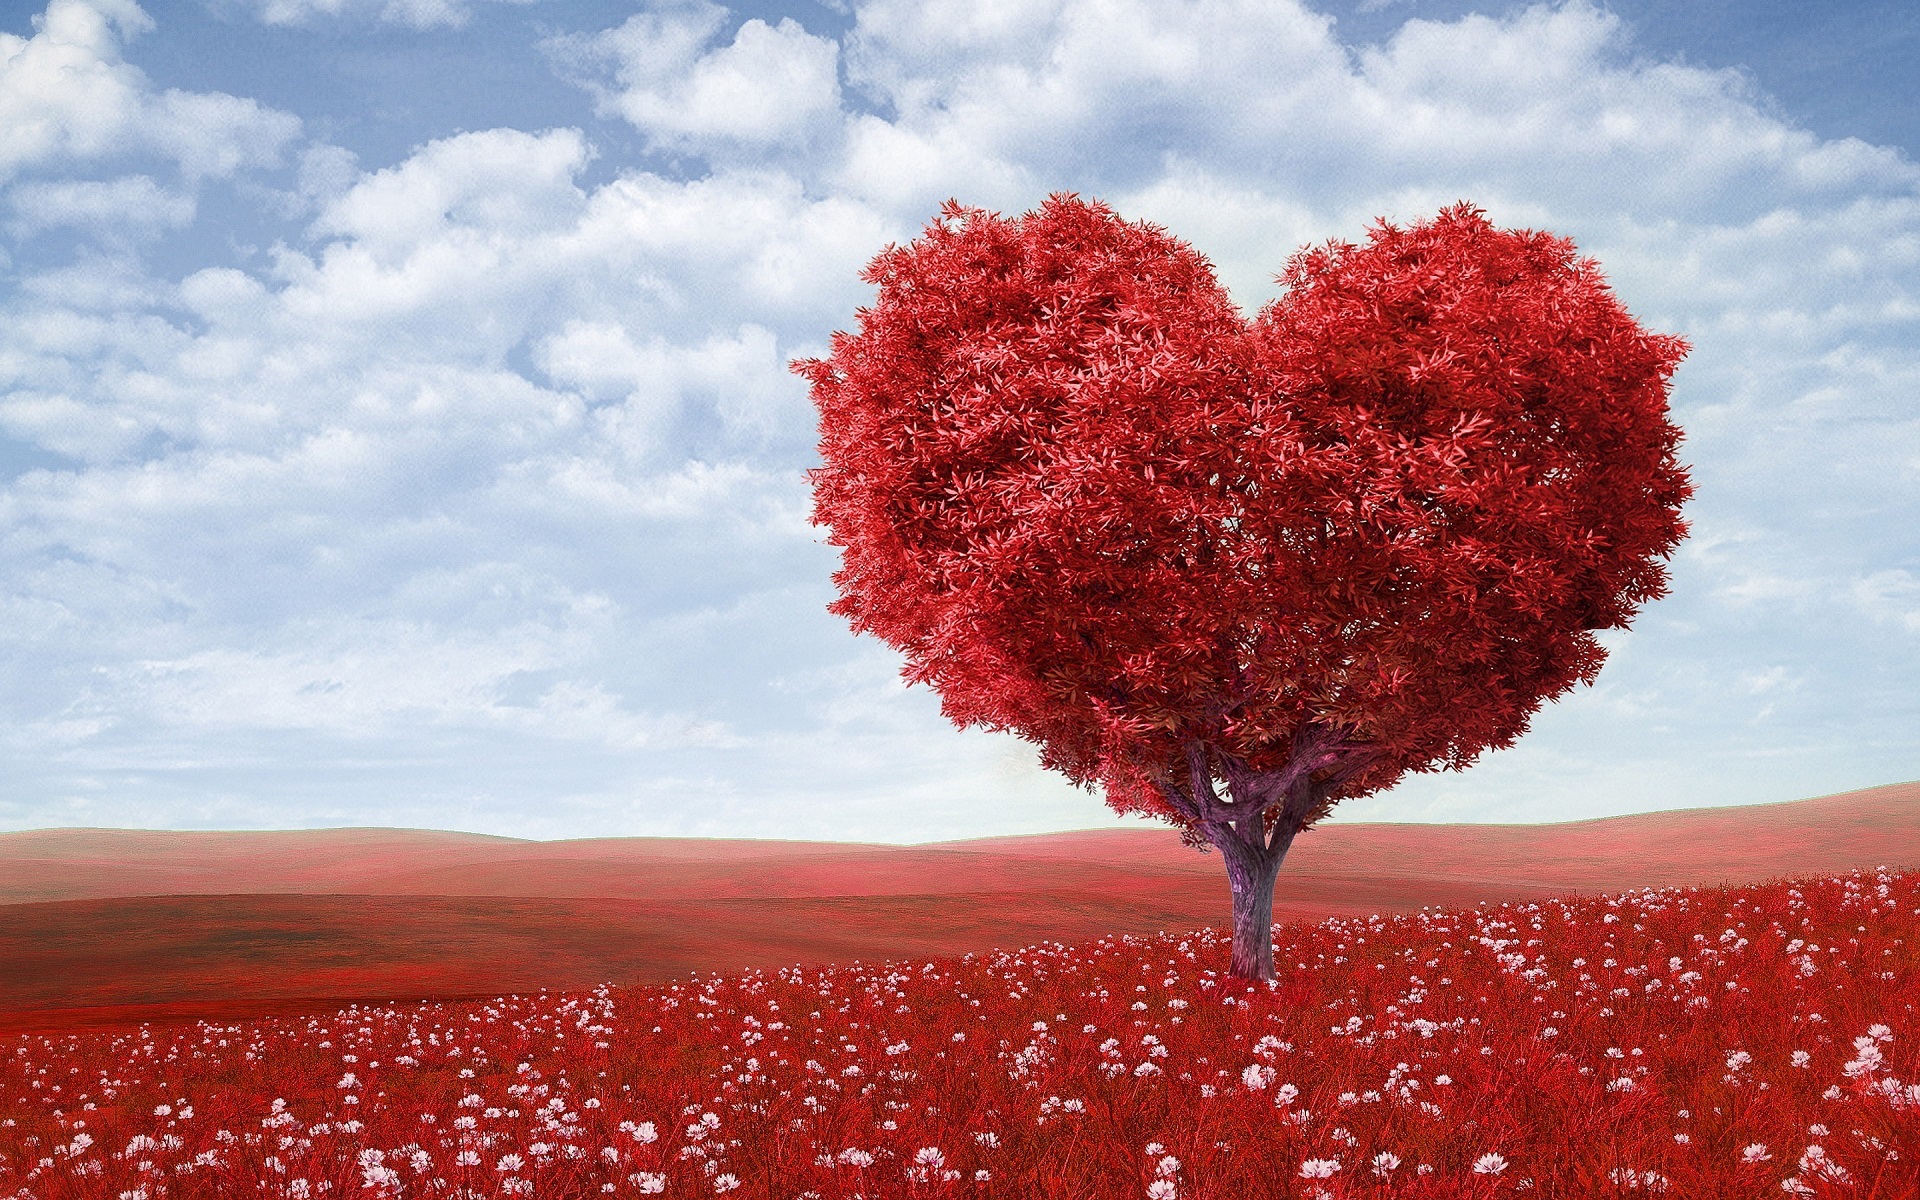
tree, blossom, cloud, plant, sky, field, meadow, flower, petal, love, red, peaceful, autumn, romance, romantic, flowers, heart shape, outdoors, clouds, valentines day, flowering plant, land plant